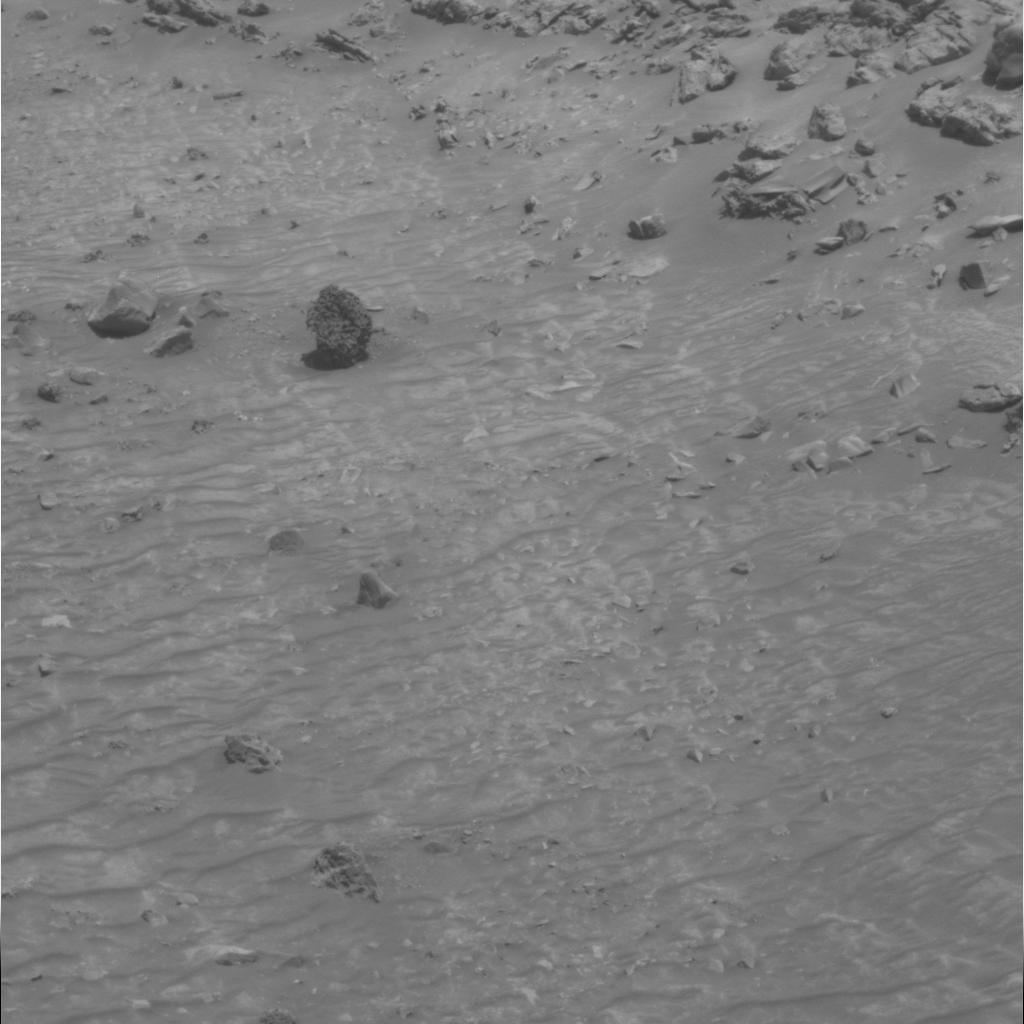
Surface features visible: Rock Outcrops, Float Rocks, Clasts, Dunes/Ripples, Rock (Round Features), Soil, Nearby Surface